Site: brandenburg
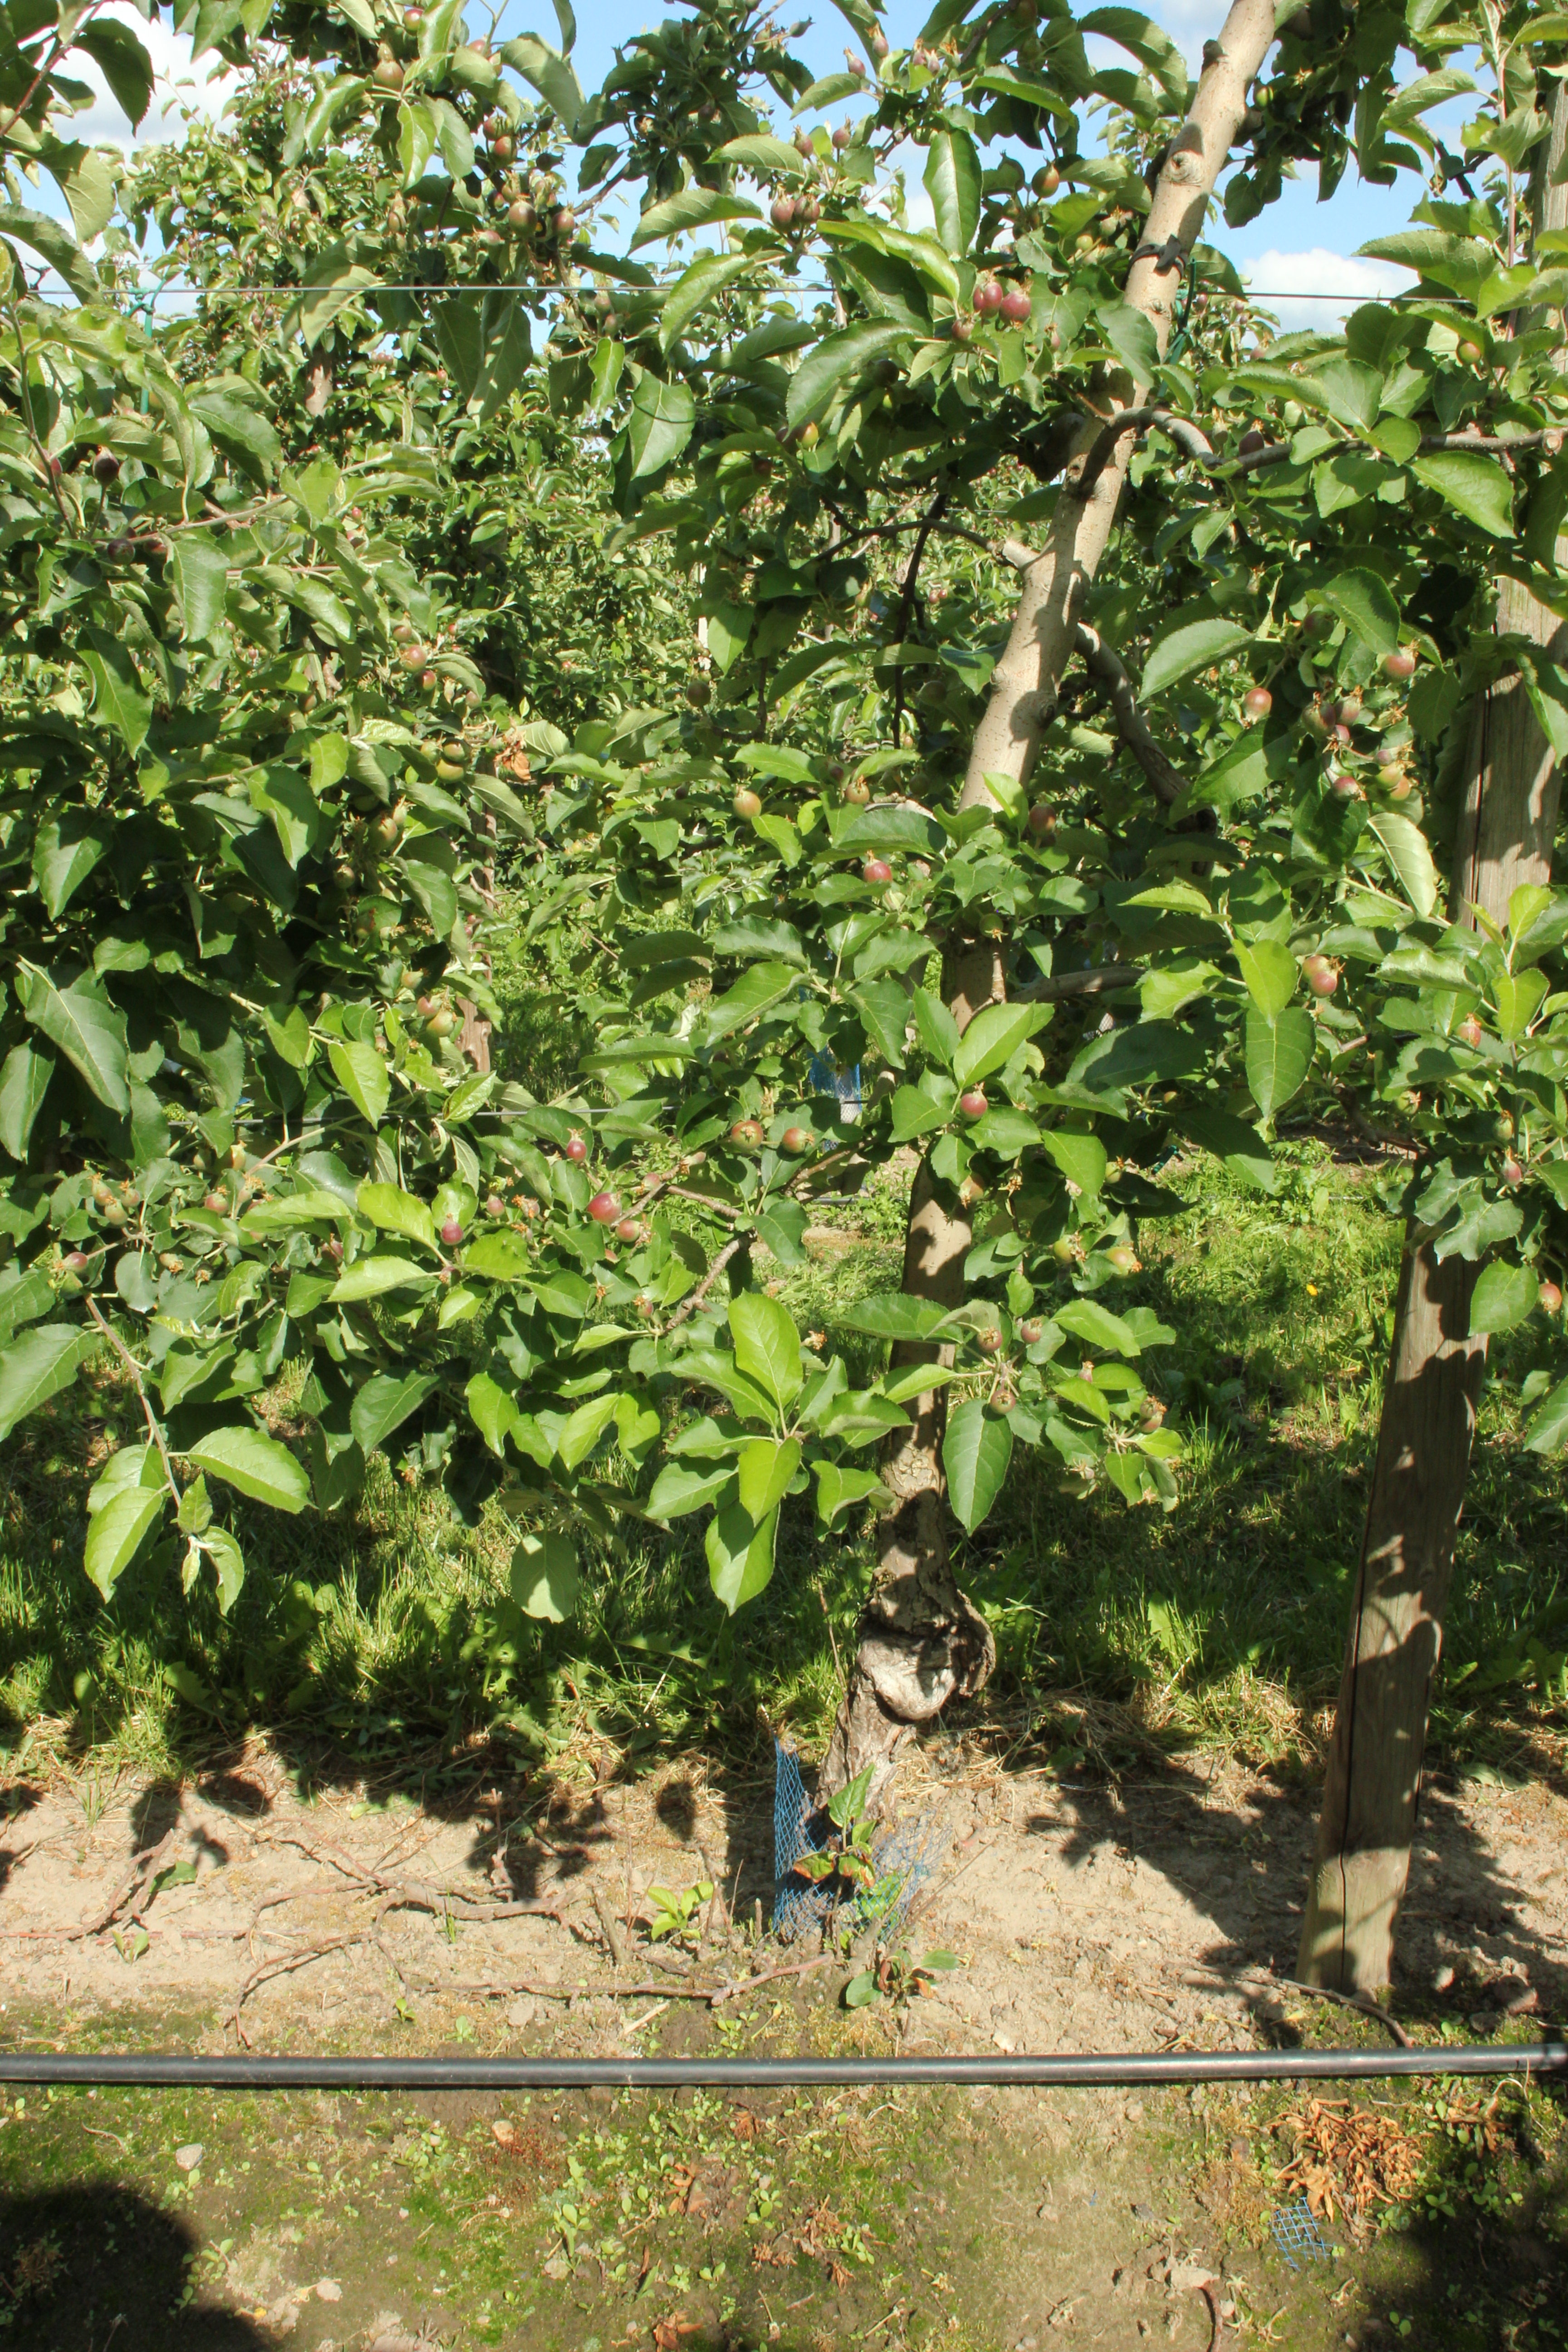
Growth stage (BBCH 72): Development of fruit